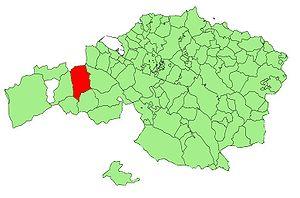
Sopuerta est une commune de Biscaye dans la communauté autonome du Pays basque en Espagne.